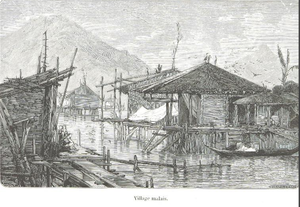
Arthur Mangin, Voyages et Découvertes outre-mer au XIXe siècle, illustrations par Durand-Brager, 1863 ː village malais.
Jules Sébastien César Dumont d’Urville, né à Condé-sur-Noireau le 23 mai 1790 et mort accidentellement à Meudon le 8 mai 1842, est un officier de marine et explorateur français qui mena de nombreuses expéditions, notamment à bord de l'Astrolabe.